Operation Cycle

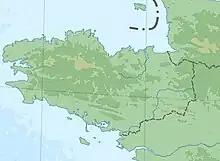

On 29 May, the Prime Minister of France, Paul Reynaud, replied to Weygand, rejecting his recommendation that an armistice be considered and asked him to study the possibility that a "national redoubt" could be established around a naval port in the Brittany peninsula, to retain freedom of the seas and contact with French allies. The idea was discussed by the French and British governments on 31 May and an operational instruction was drawn up on 5 June, in which Lieutenant-General Alan Brooke was appointed to command the new BEF ("2nd BEF") being prepared for France. Plan "W", the original plan to land the BEF in 1939 was used, with the 52nd (Lowland) Infantry Division being directed to Cherbourg, to assemble at Evreux, ready to support the 51st (Highland) Infantry Division (major-General Victor Fortune), north of the Seine. On 6 June, Weygand issued orders to begin work on the redoubt, under the command of General René Altmayer.